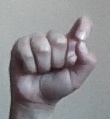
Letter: fa